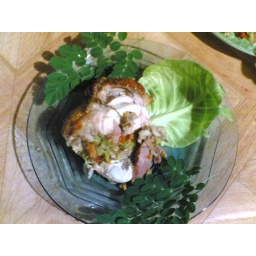
chicken deboned in plate